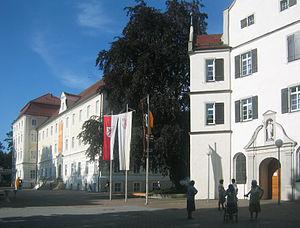
L'abbaye de Schussenried était une abbaye de l'ordre des Prémontrés située à Bad Schussenried, en Haute Souabe, Bade-Wurtemberg, Allemagne.